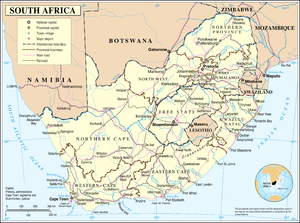
Ceci est la Liste des villes jumelées d’Afrique du Sud ayant des liens permanents avec des communautés locales dans d'autres pays. Dans la plupart des cas, en particulier quand elle est officialisée par le gouvernement local, l'association est connue comme « jumelage ». La plupart des endroits sont des villes, mais cette liste comprend aussi des villages, des districts, comtés, etc., avec des liens similaires.
Les villes d'Afrique du Sud se distinguent en communes et cités urbaines aux statuts administratifs complexes.